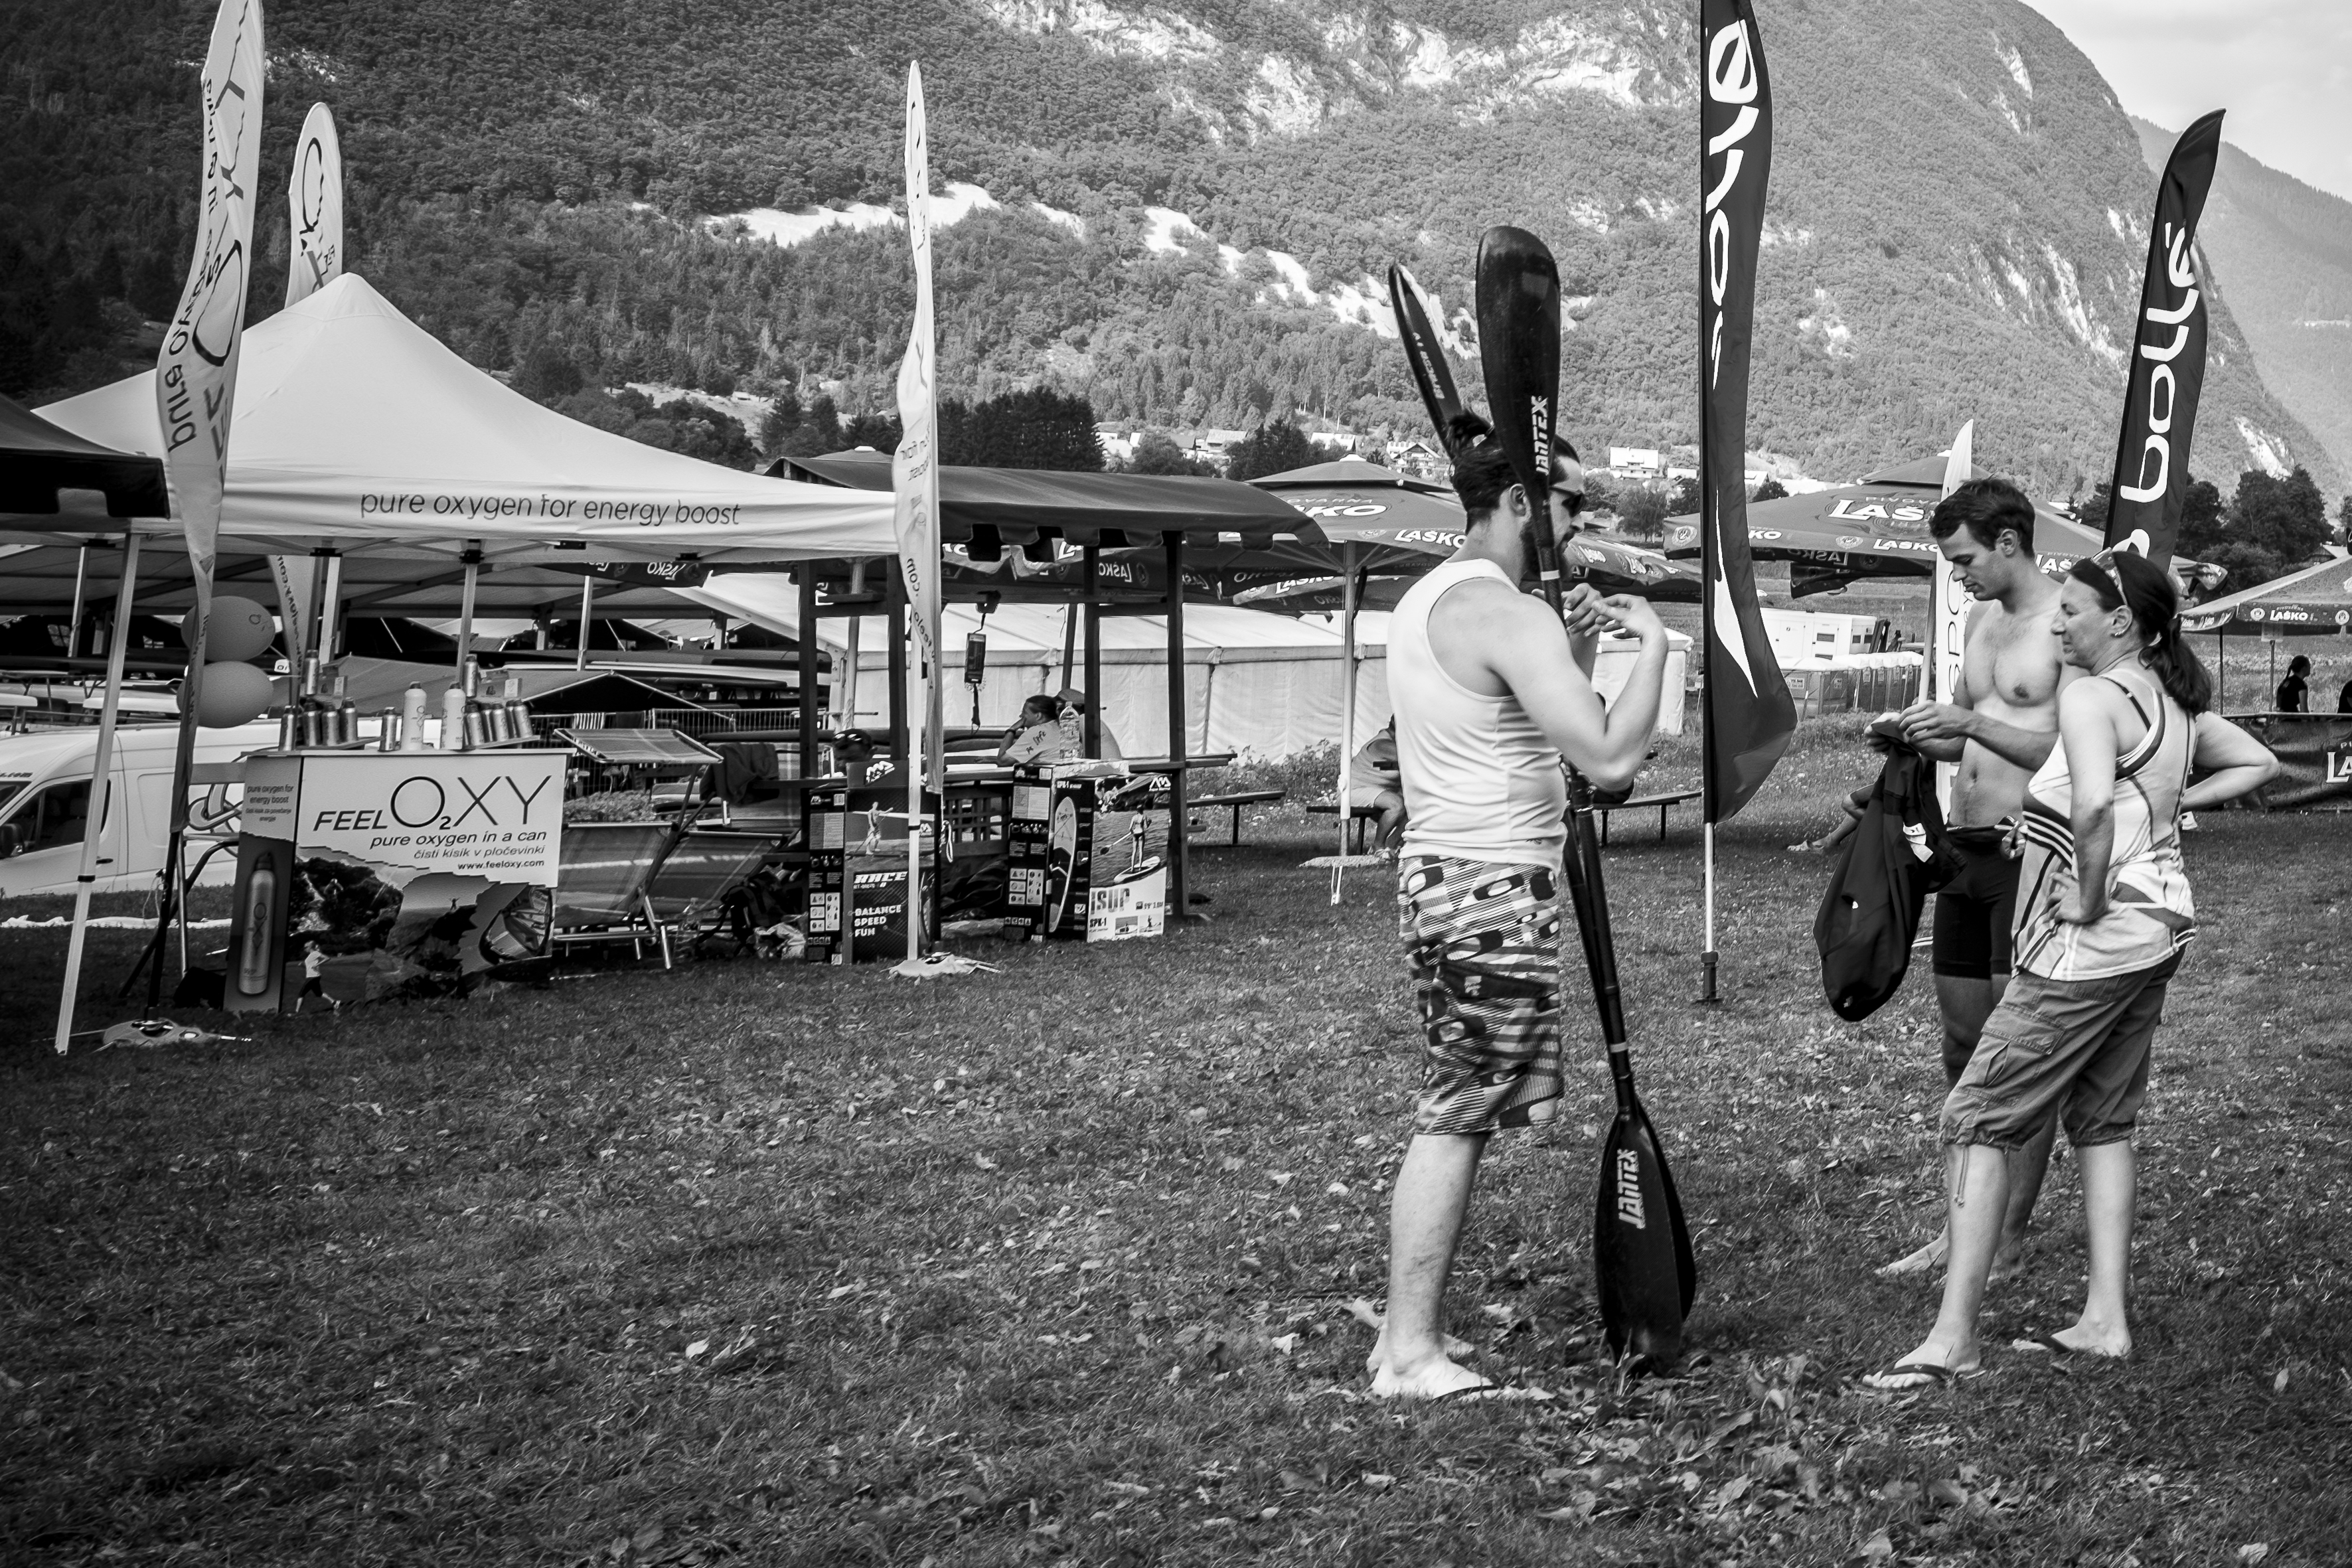
black and white, people, street, urban, travel, fujifilm, monochrome, bw, blackandwhite, blackwhite, ngc, photograph, history, fuji, bohinj, slovenia, fujixt1, fujix, noireblanc, sloveniabohinj, monochrome photography